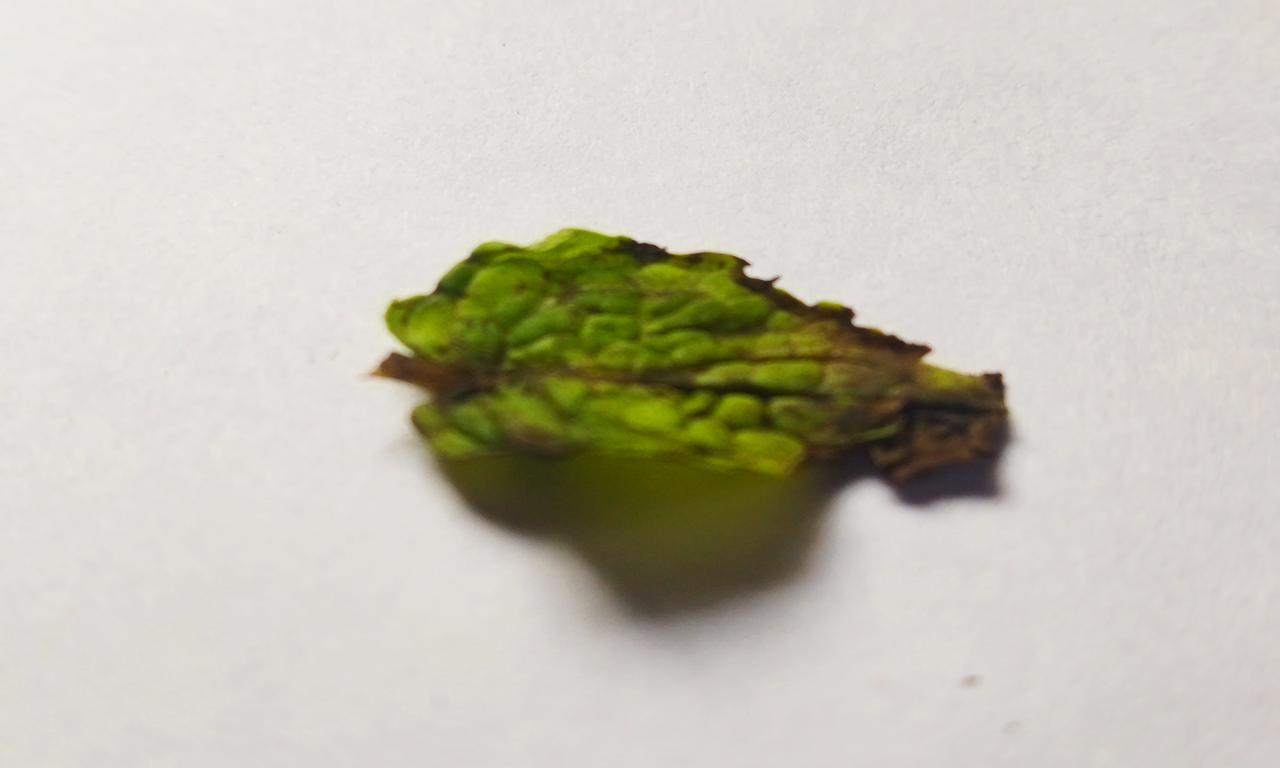
Label: Spoiled